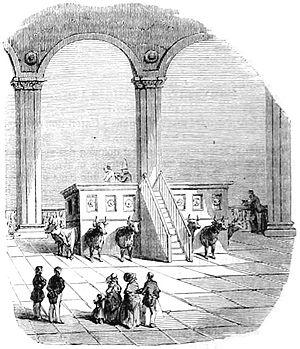
""Piscine de l'église des Mormons"".